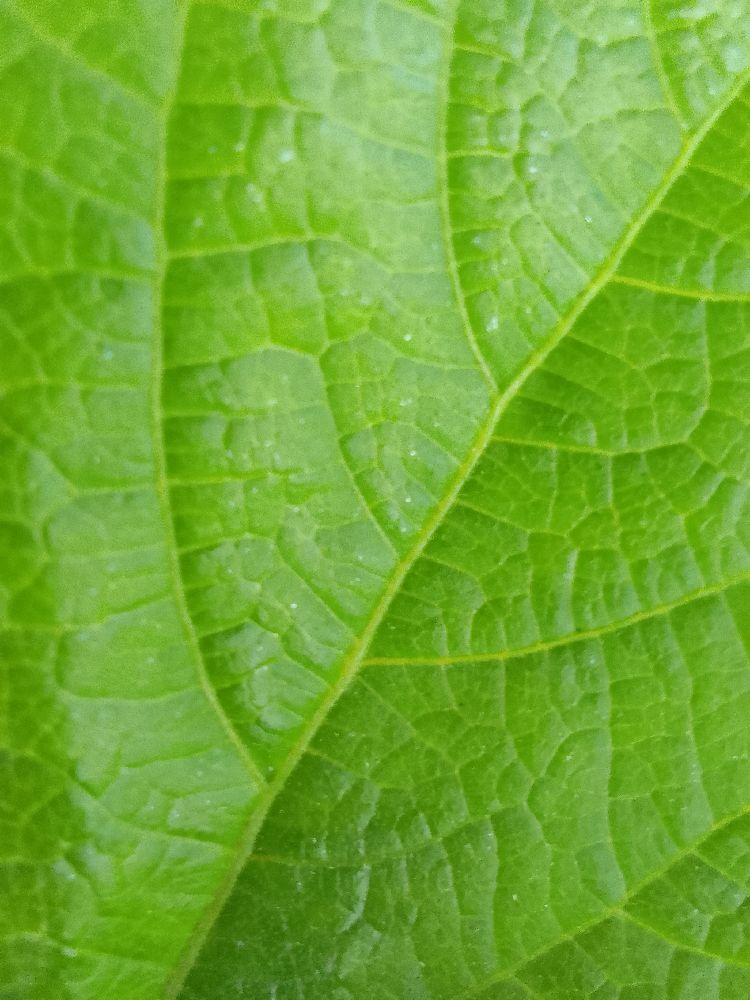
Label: healthy